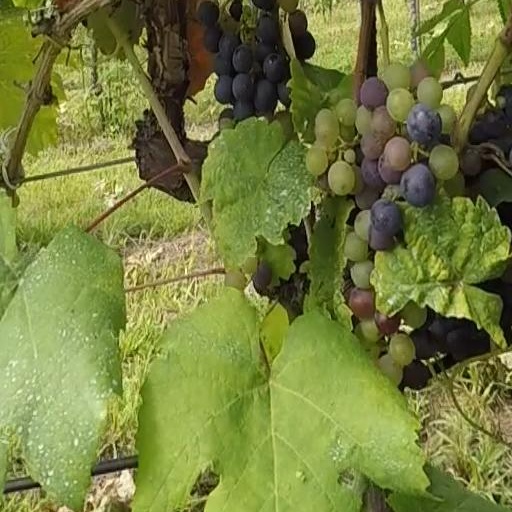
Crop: grape